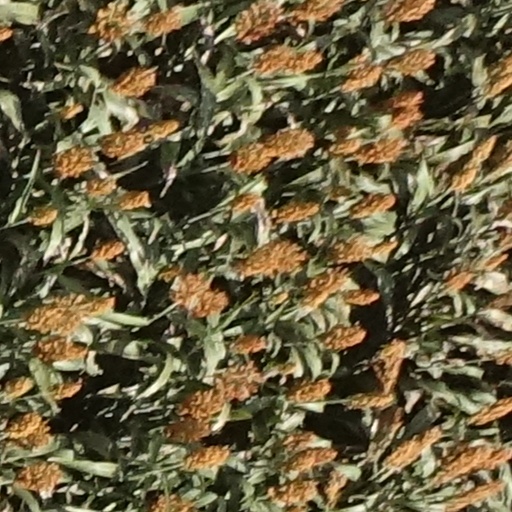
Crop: sorghum